Damien Duff

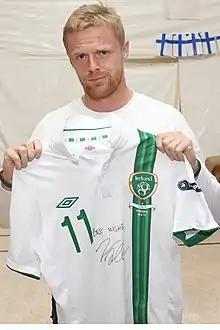
Duff in 2012

Damien Anthony Duff (born 2 March 1979) is an Irish former professional football manager and former player, who most recently managed League of Ireland club Shelbourne.